Laurent Béteille

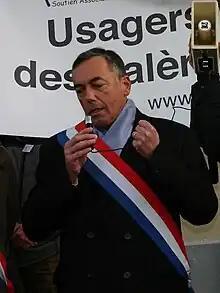
Béteille in 2008

Laurent Béteille (born 19 April 1948 in Nîmes) is a former member of the Senate of France, who represented the Essonne department. He is a member of the Union for a Popular Movement.